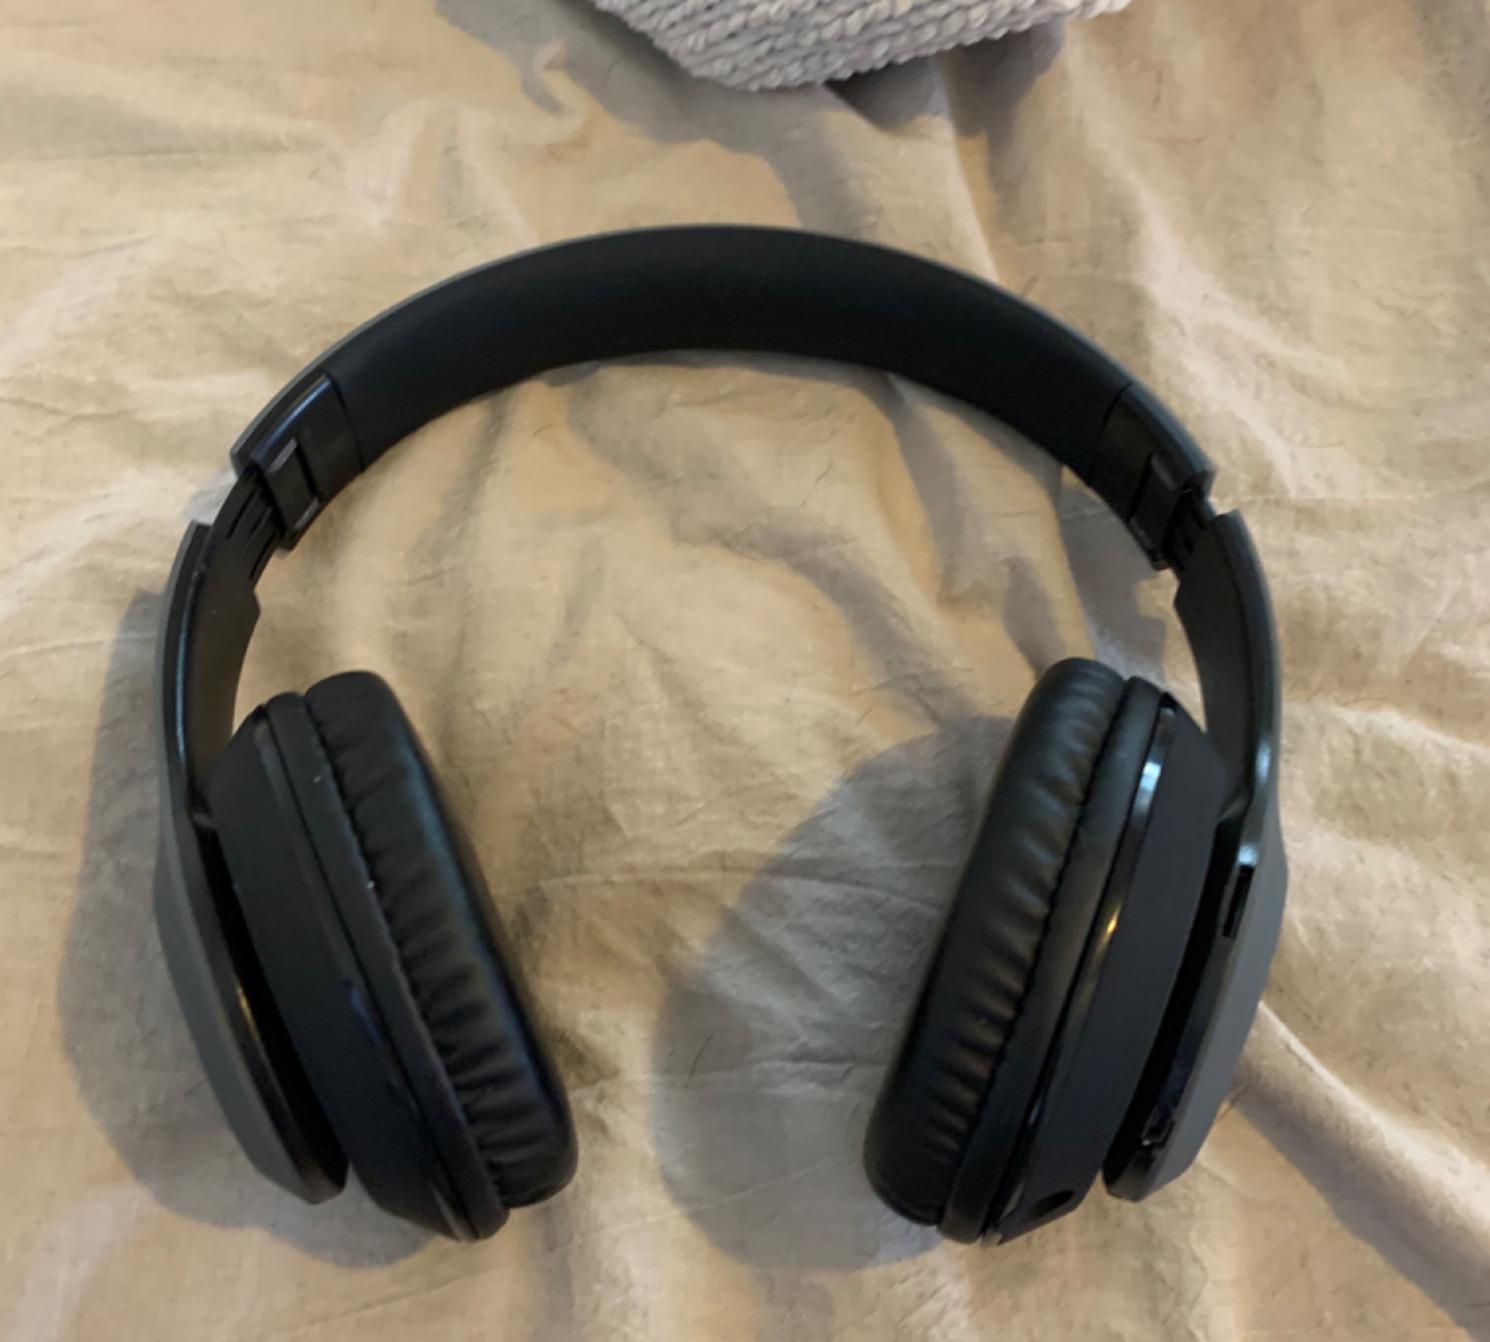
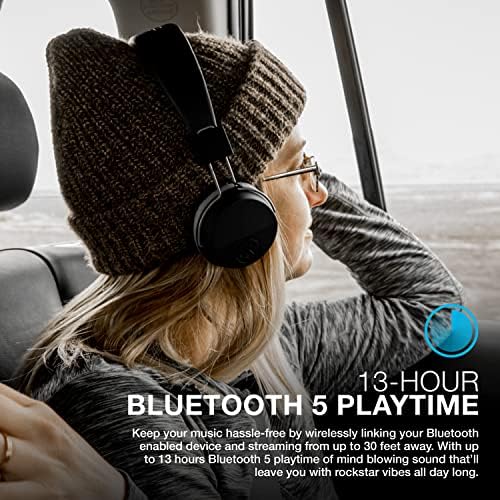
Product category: headphones
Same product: no